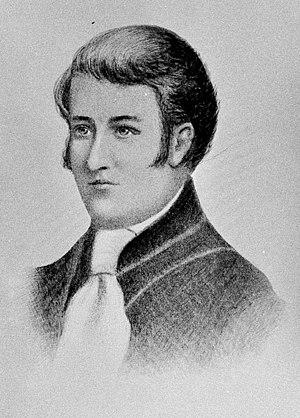
Gregory Blaxland est un explorateur britannique.